León Arslanián

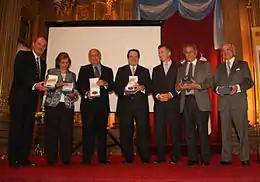
León Arslanián ("middle") joins fellow presiding judges of the 1985 Trial of the Juntas in receiving the Bicentennial Medal from Mayor Mauricio Macri ("third from right") on October 26, 2010.

He was designated president of the Province of Buenos Aires Crime Prevention Institute on February 11, 1998, and on April 13, accepted the post as provincial Minister of Justice and Security from Governor Eduardo Duhalde.